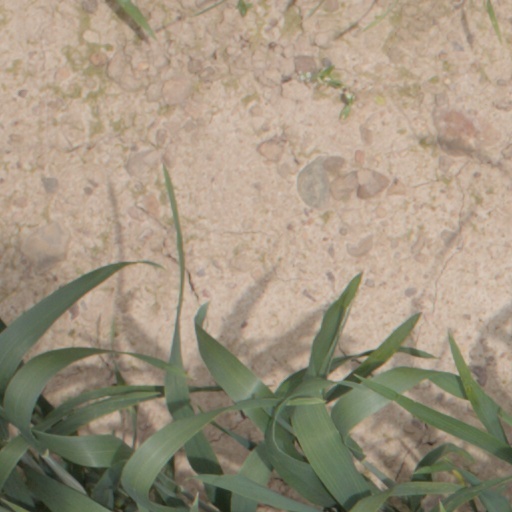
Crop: wheat